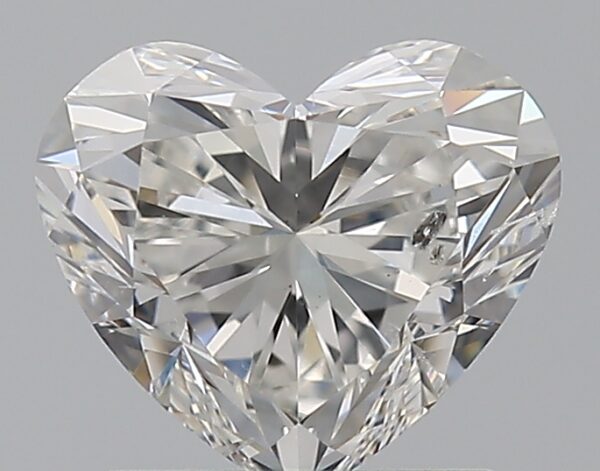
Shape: heart
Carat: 1.21
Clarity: SI2
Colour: G
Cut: EX
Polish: EX
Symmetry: EX
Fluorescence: N
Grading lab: GIA
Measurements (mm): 6.38 x 7.3 x 4.3